City Beautiful movement

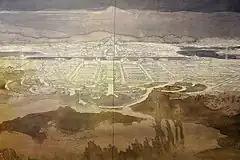
Marion Burley Griffin's plan for Canberra

In Denver, Colorado, Mayor Robert W. Speer endorsed City Beautiful planning, with a plan for a Civic Center, disposed along a grand esplanade that led to the Colorado State Capitol. The plan was partly realized, on a reduced scale, with the Greek amphitheater, Voorhies Memorial and the Colonnade of Civic Benefactors, completed in 1919. The Andrew Carnegie Foundation funded the Denver Public Library (1910), which was designed as a three-story Greek Revival temple with a colossal Ionic colonnade across its front; inside it featured open shelves, an art gallery and a children's room. Monuments and vistas were an essential feature of City Beautiful urban planning: in Denver, Paris-trained American sculptor Frederick MacMonnies was commissioned to design a monument marking the end of the Smoky Hill Trail. The bronze Indian guide he envisaged was vetoed by the committee and replaced with an equestrian Kit Carson.